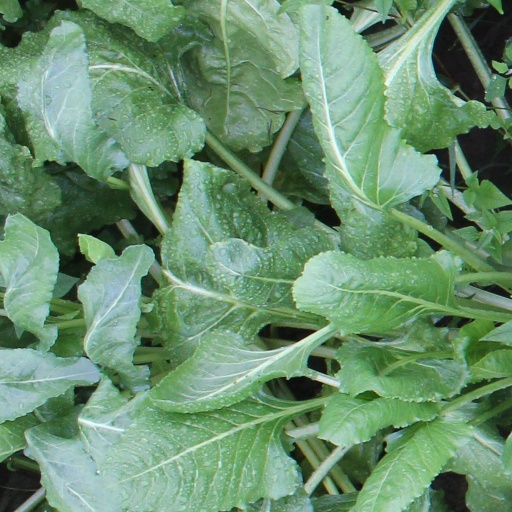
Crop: sugar beet